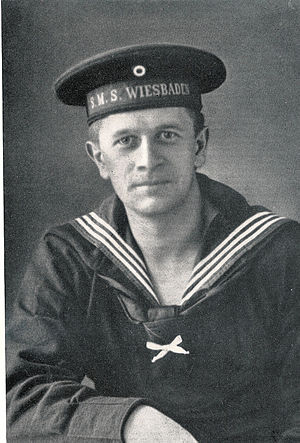
Gorch Fock (forfatter)
Fotograferet i marineuniform 1916
Gorch Fock er pseudonym for den tyske søfartsforfatter Johann Wilhelm Kinau.